Indian National Congress

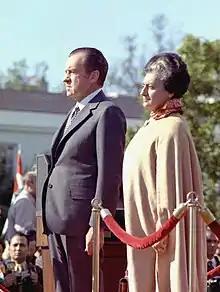
Indira Gandhi with U.S. President Richard Nixon, 1971

At the Congress 1929 Lahore session under the presidency of Jawaharlal Nehru, (complete independence) was declared as the party's goal, declaring 26 January 1930 as (Independence Day). The same year, Srinivas Iyenger was expelled from the party for demanding full independence, not just home rule as demanded by Gandhi.